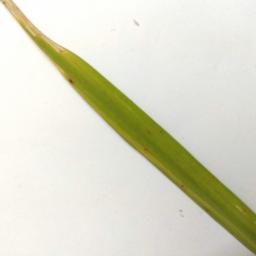
Label: Rice___Brown_Spot